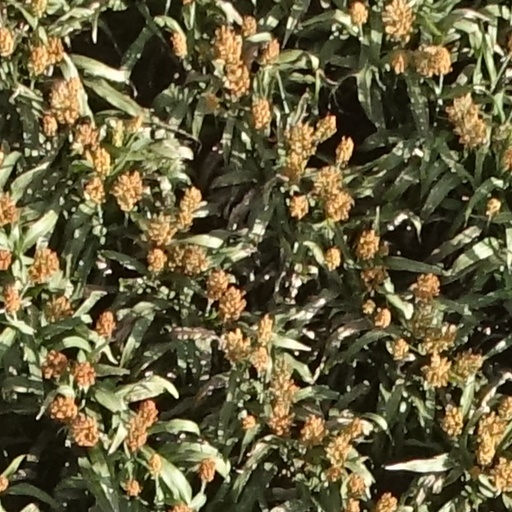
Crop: sorghum